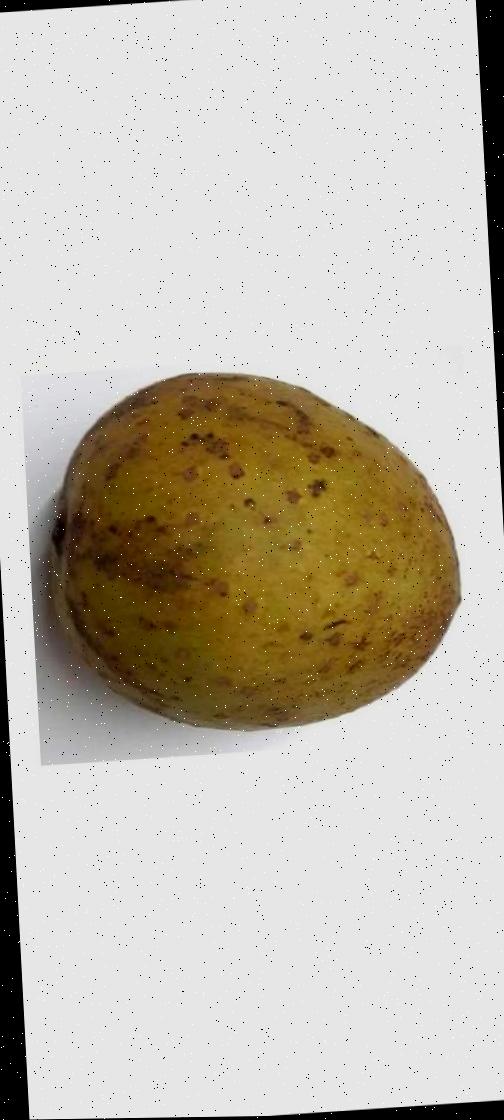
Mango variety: Gourmoti